You Know Me Al

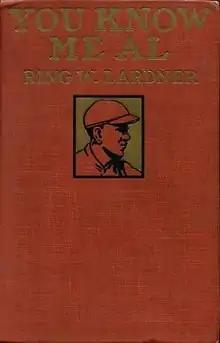
First edition

You Know Me Al is a book by Ring Lardner, and subsequently a nationally syndicated comic strip scripted by Lardner and drawn by Will B. Johnstone and Dick Dorgan. The book consists of stories that were written as letters from a professional baseball player, Jack Keefe, to his friend Al Blanchard in their hometown of Bedford, Indiana.